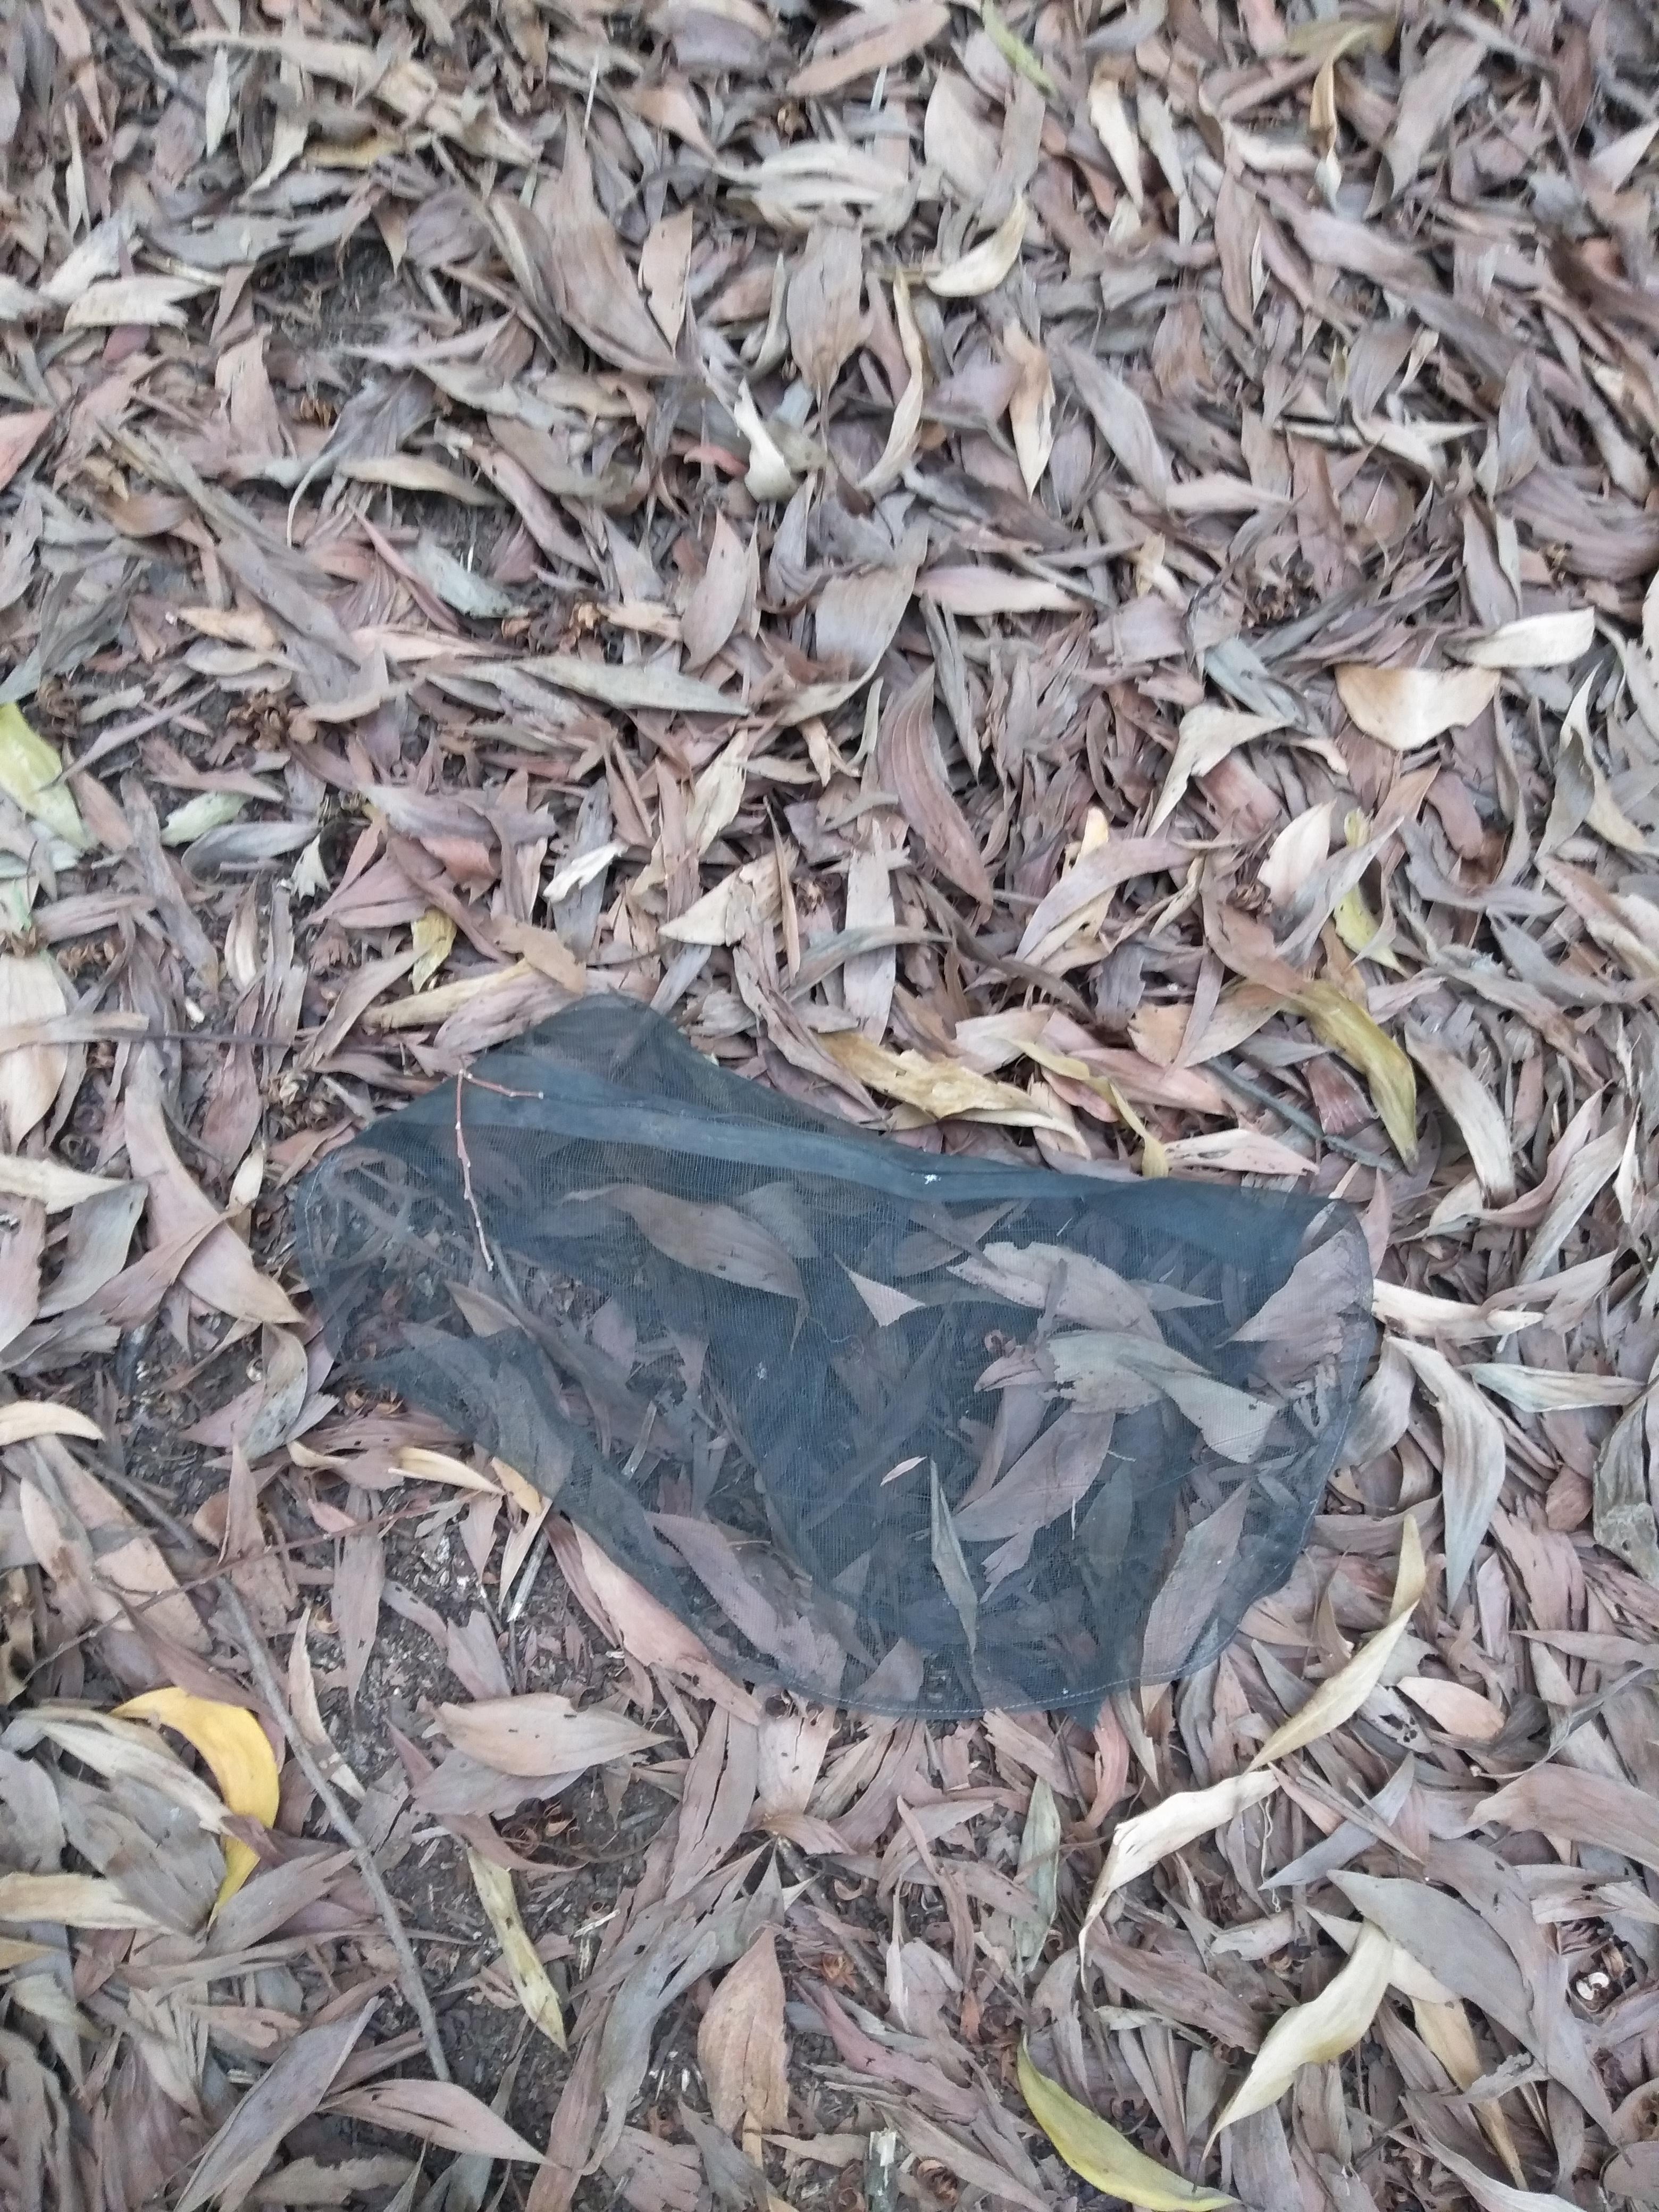
Object: Rope & strings (Rope & strings)